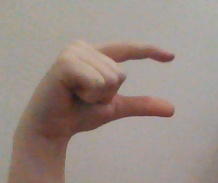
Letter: dal